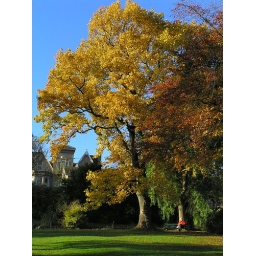
The golden autumn foliage of a tulip tree &lt;i&gt;(Liriodendron tulipifera)&lt;/i&gt; in Sheffield Botanical Gardens.